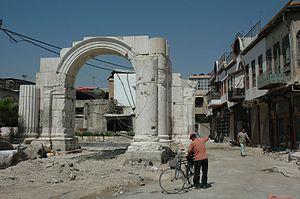
Ancienne ville de Damas (République arabe syrienne) Español: Ciudad vieja de Damasco 日本語: 古都ダマスクス 中文: 大马士革古城